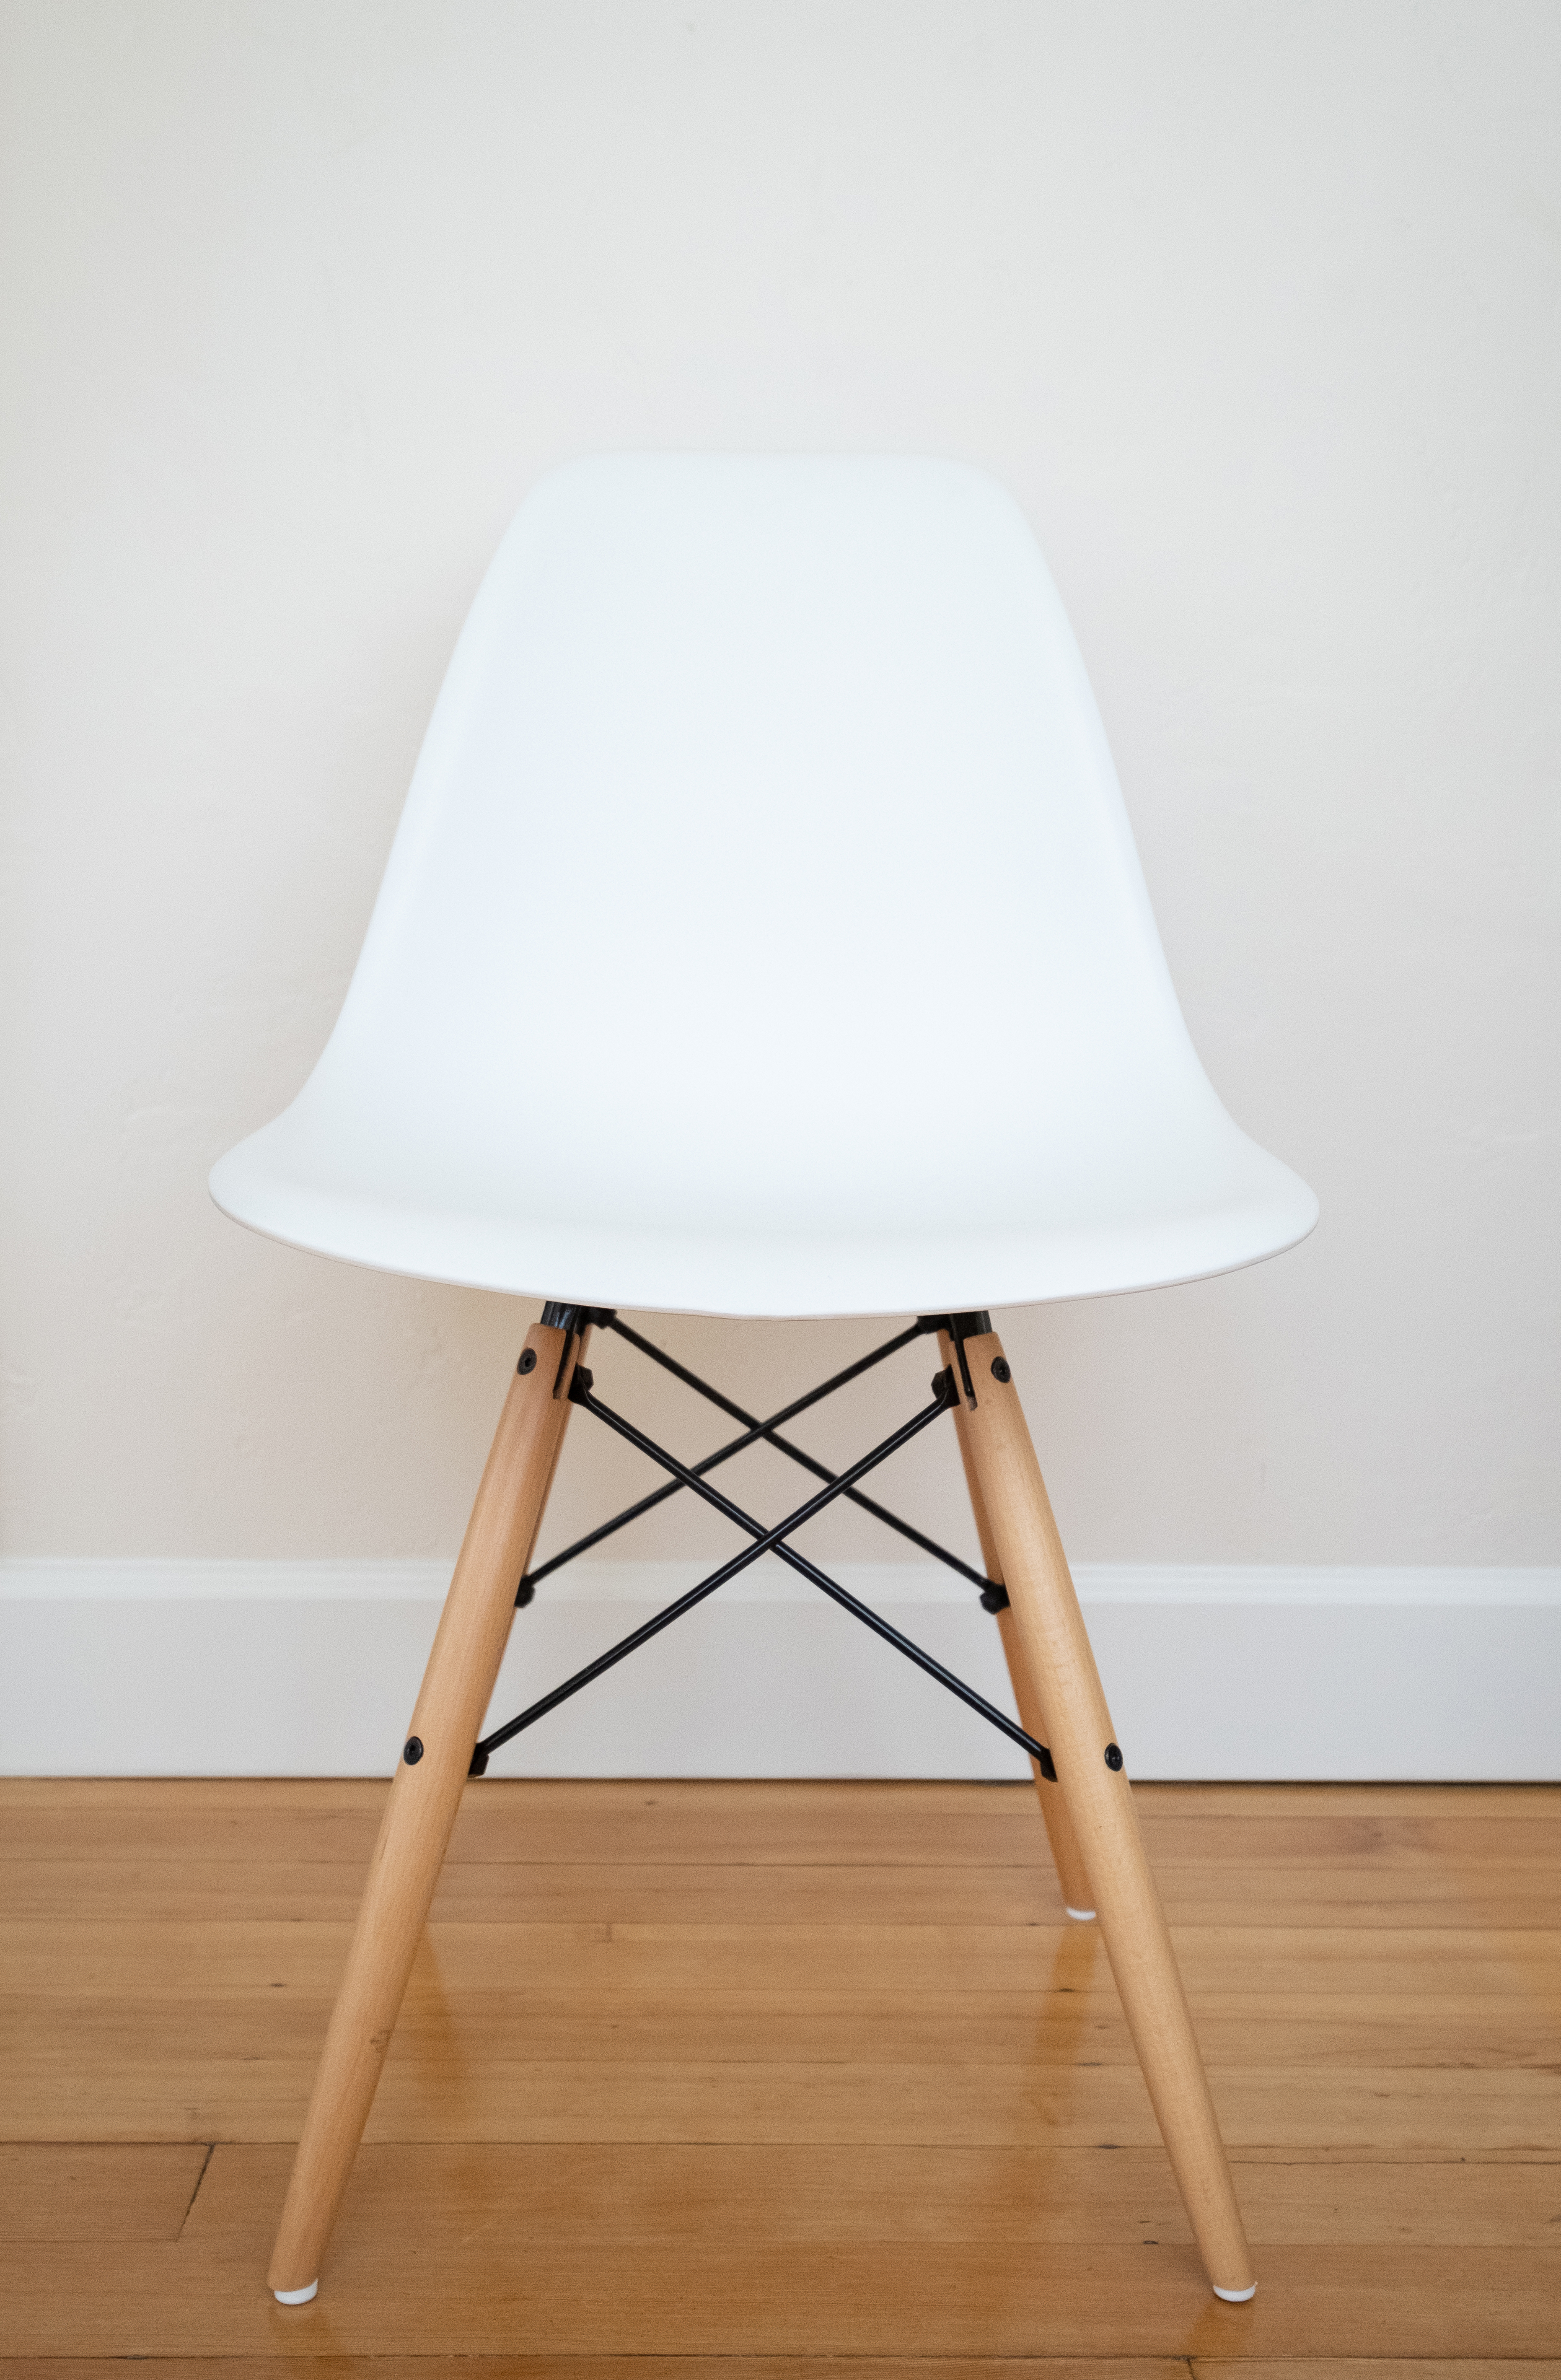
wood, floor, flooring, hardwood, white, wood stain, tan, wood flooring, plywood, grey, lighting accessory, beige, laminate flooring, lamp, Material property, design, peach, lampshade, varnish, still life photography